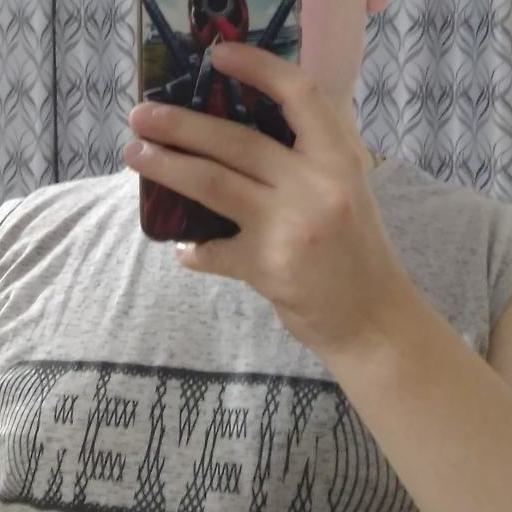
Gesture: no_gesture